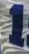
Number: 1